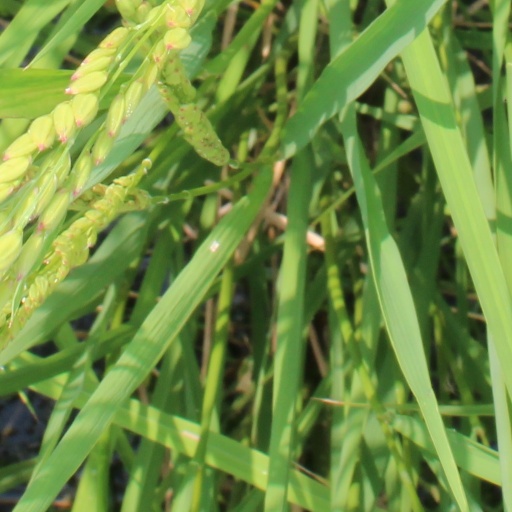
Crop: rice